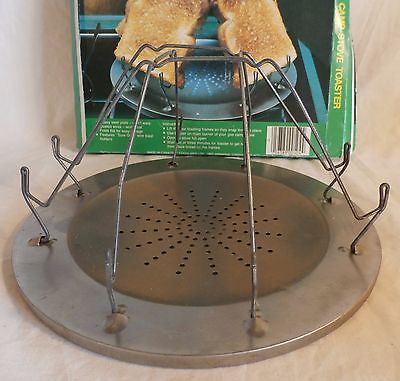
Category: toaster